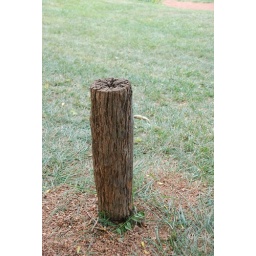
Its a post put in the ground to note a corner of a building that once stood there.